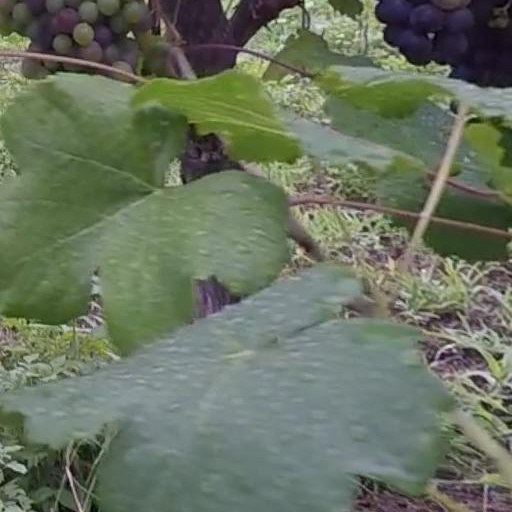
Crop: grape